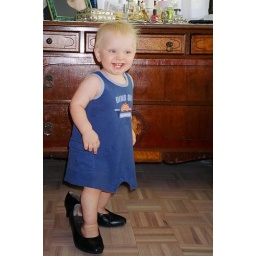
Billy in dress shoes